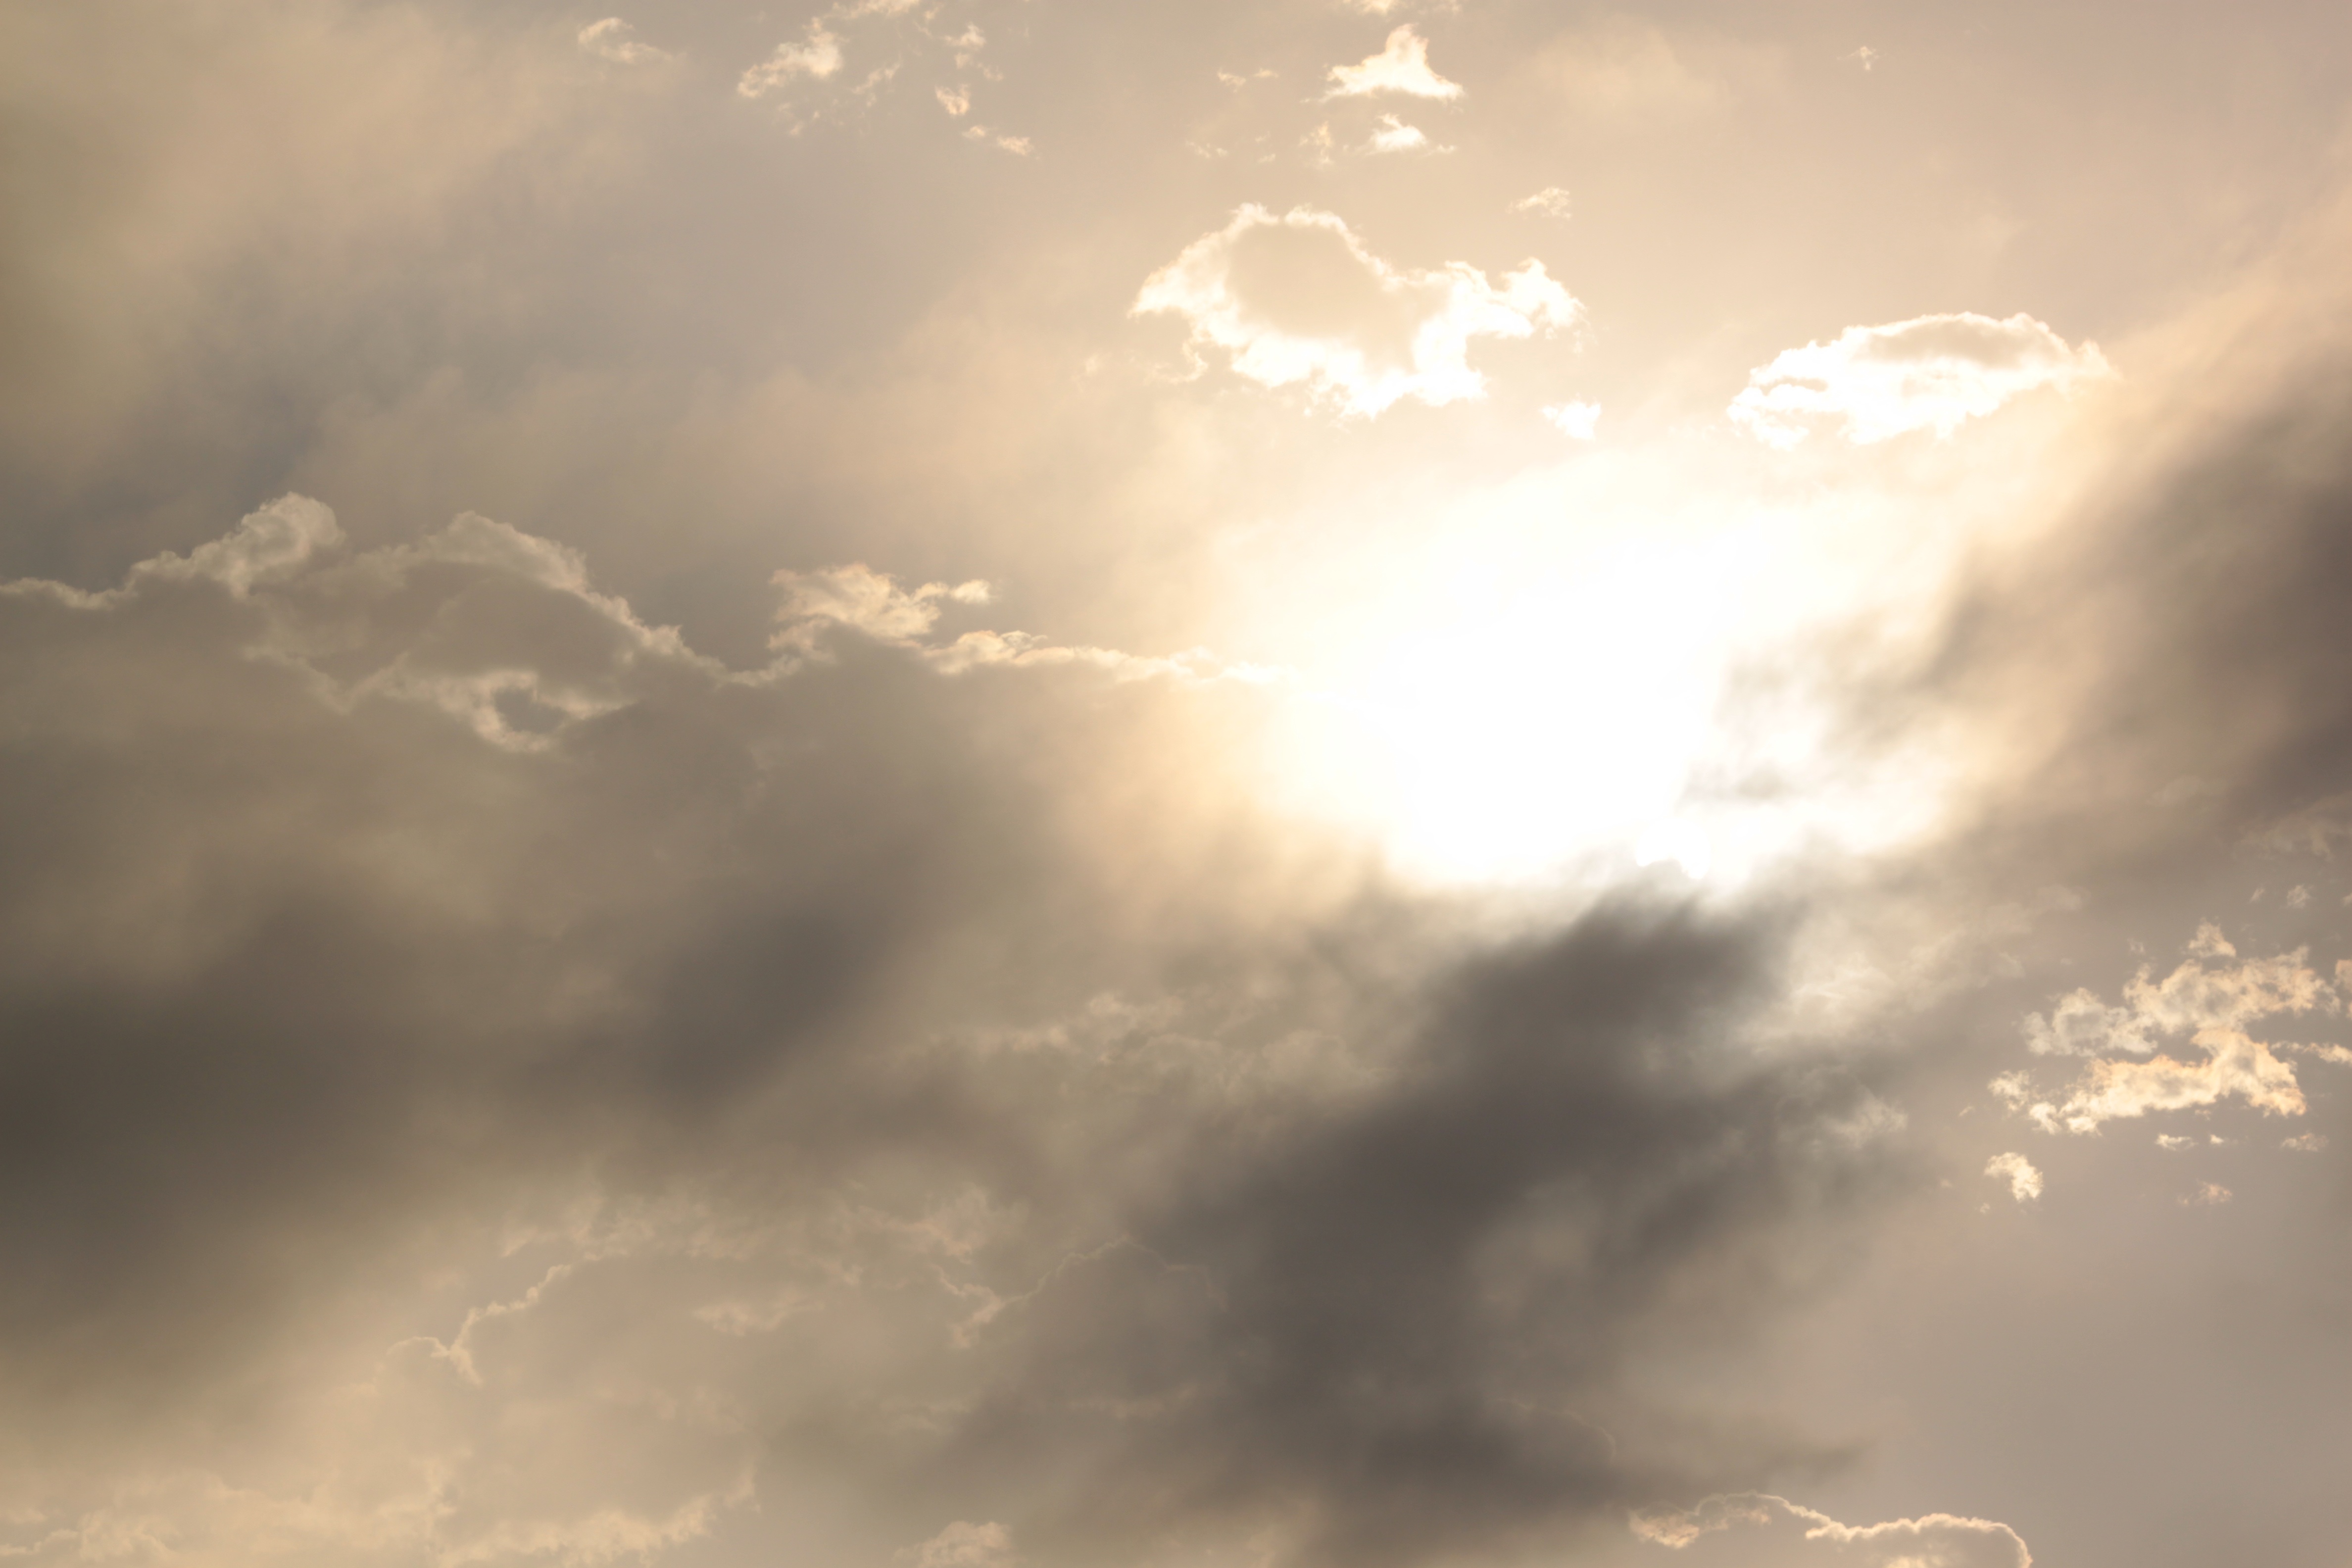
light, cloud, sky, sun, sunset, mist, sunlight, air, morning, atmosphere, daytime, weather, cumulus, overcast, clouds, daylight, astronomical object, meteorological phenomenon, atmospheric phenomenon, atmosphere of earth